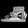
Label: Ankle boot